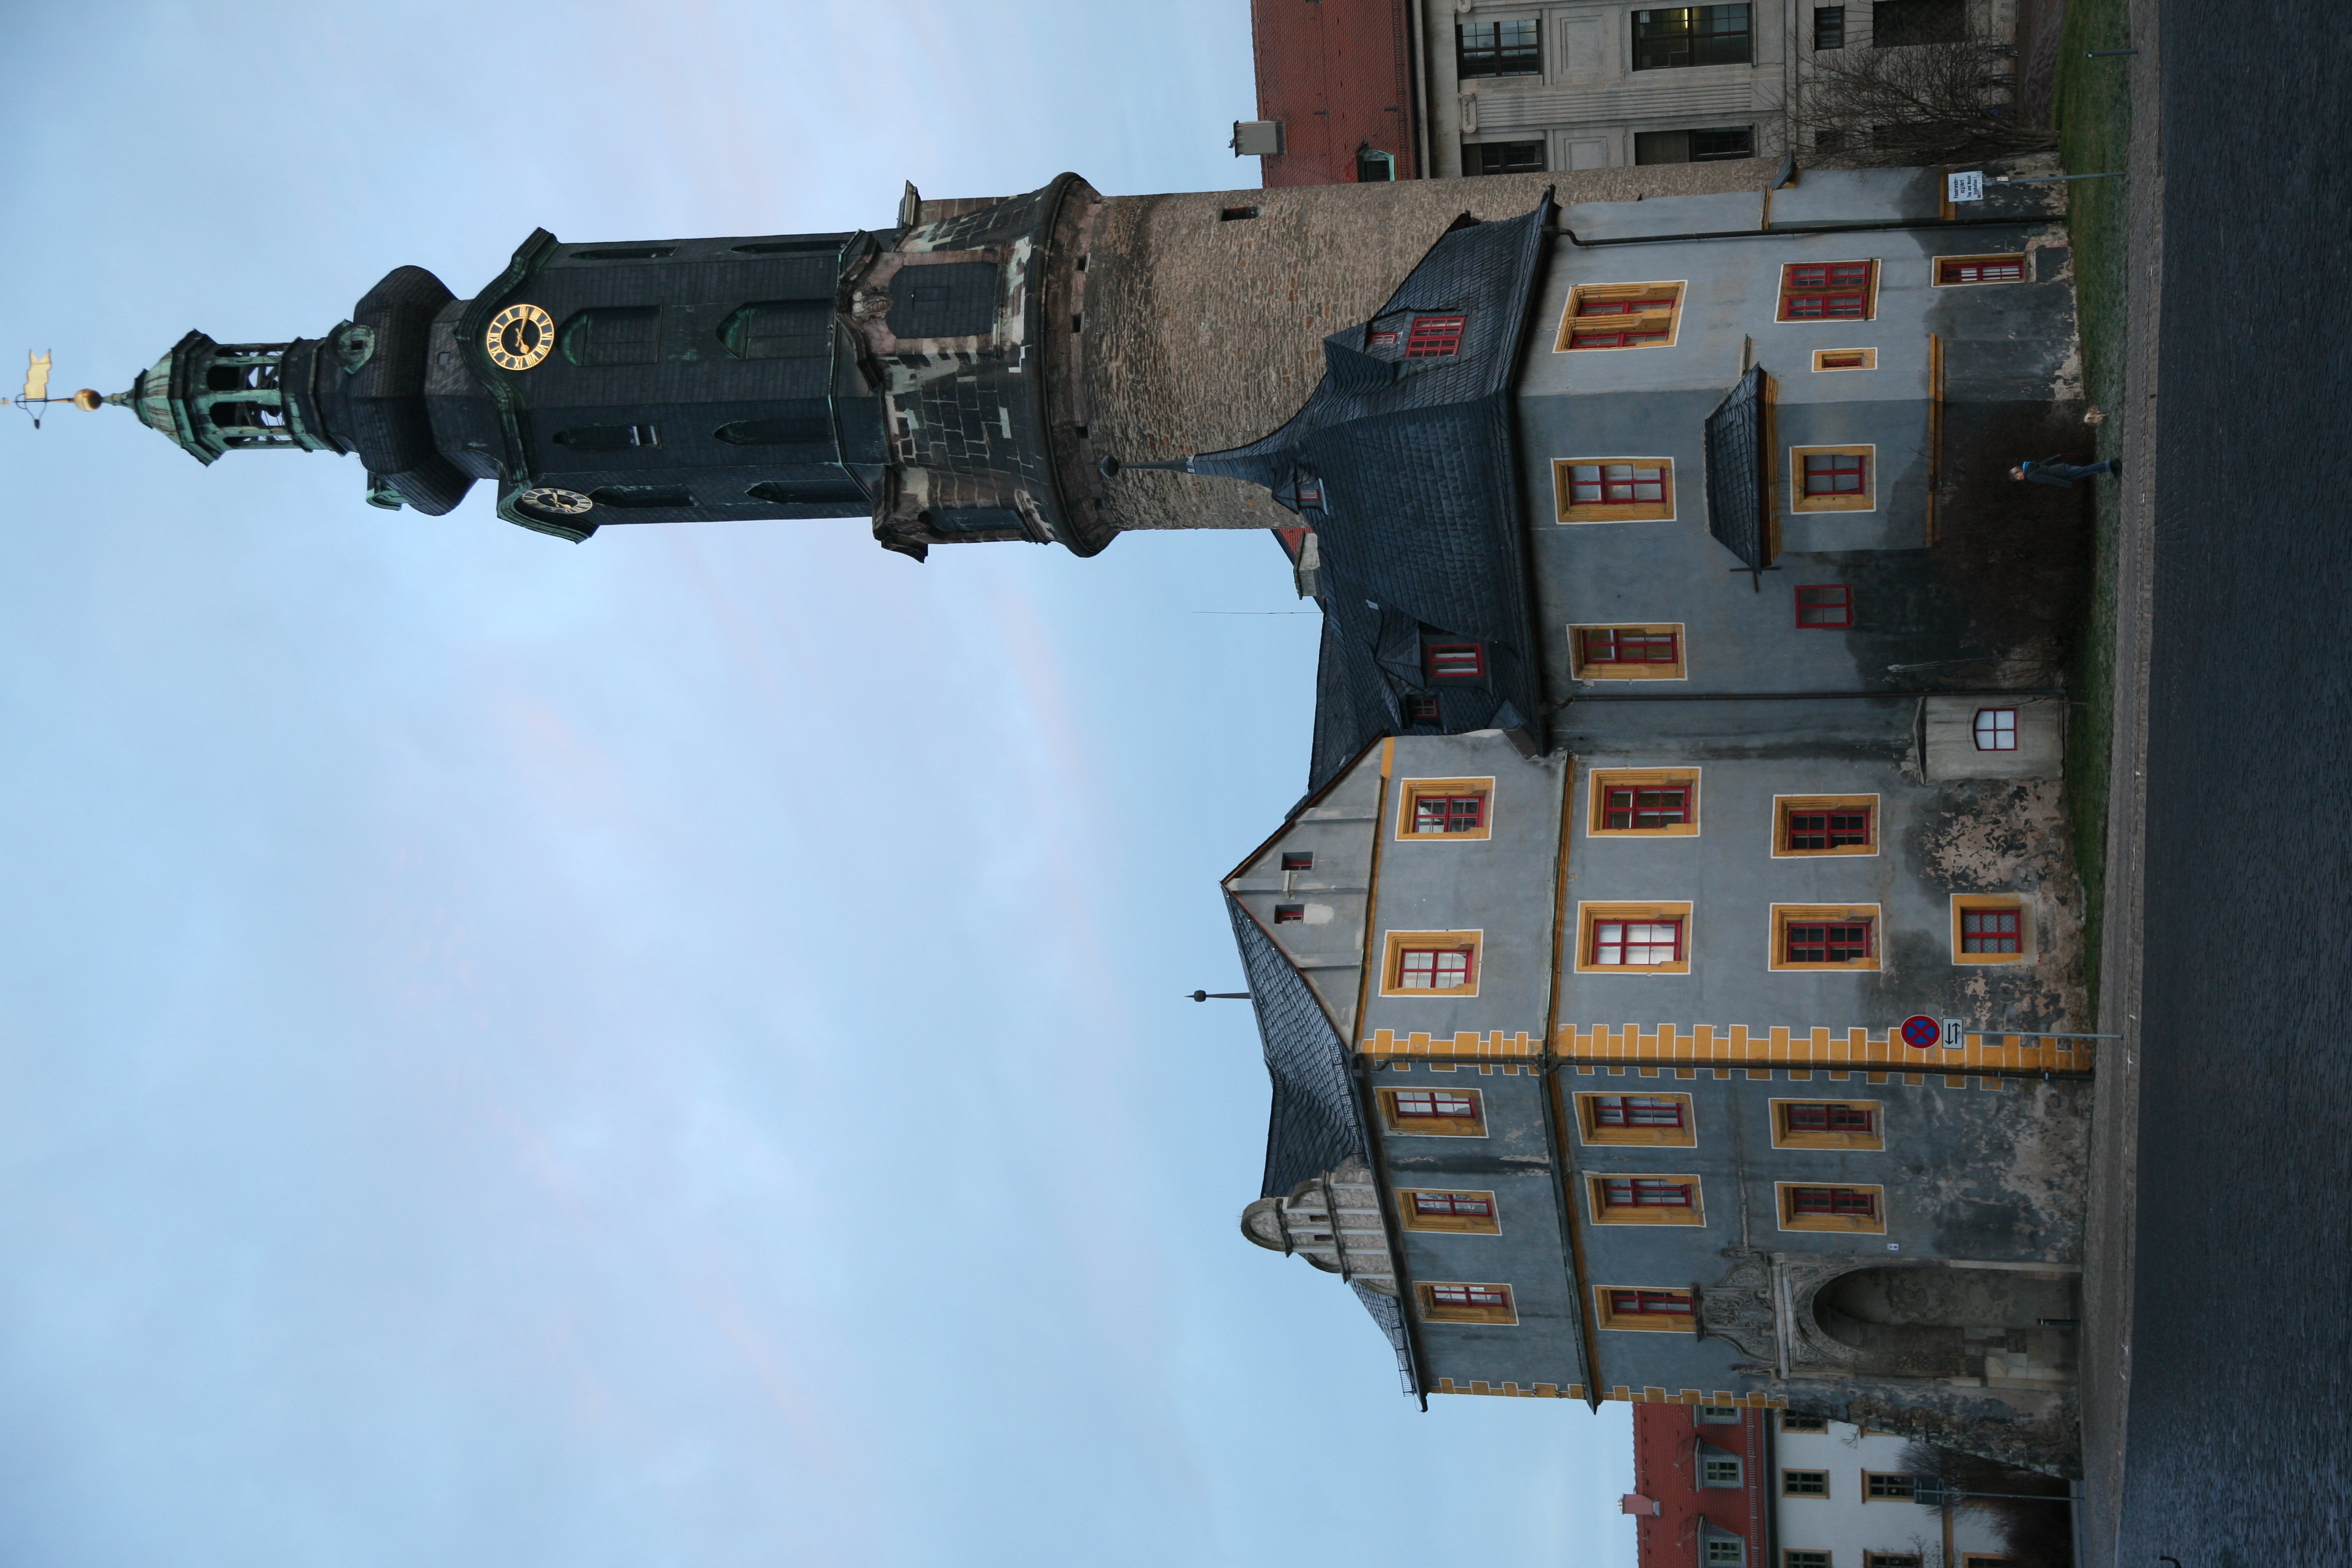
architecture, town, building, chateau, city, tower, castle, landmark, church, waterway, clock tower, bell tower, steeple, monastery, germany, allemagne, architektur, thuringia, weimar, thuringe, burg, residenzschloss, th ringen, human settlement